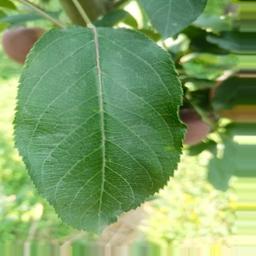
Label: Healthy